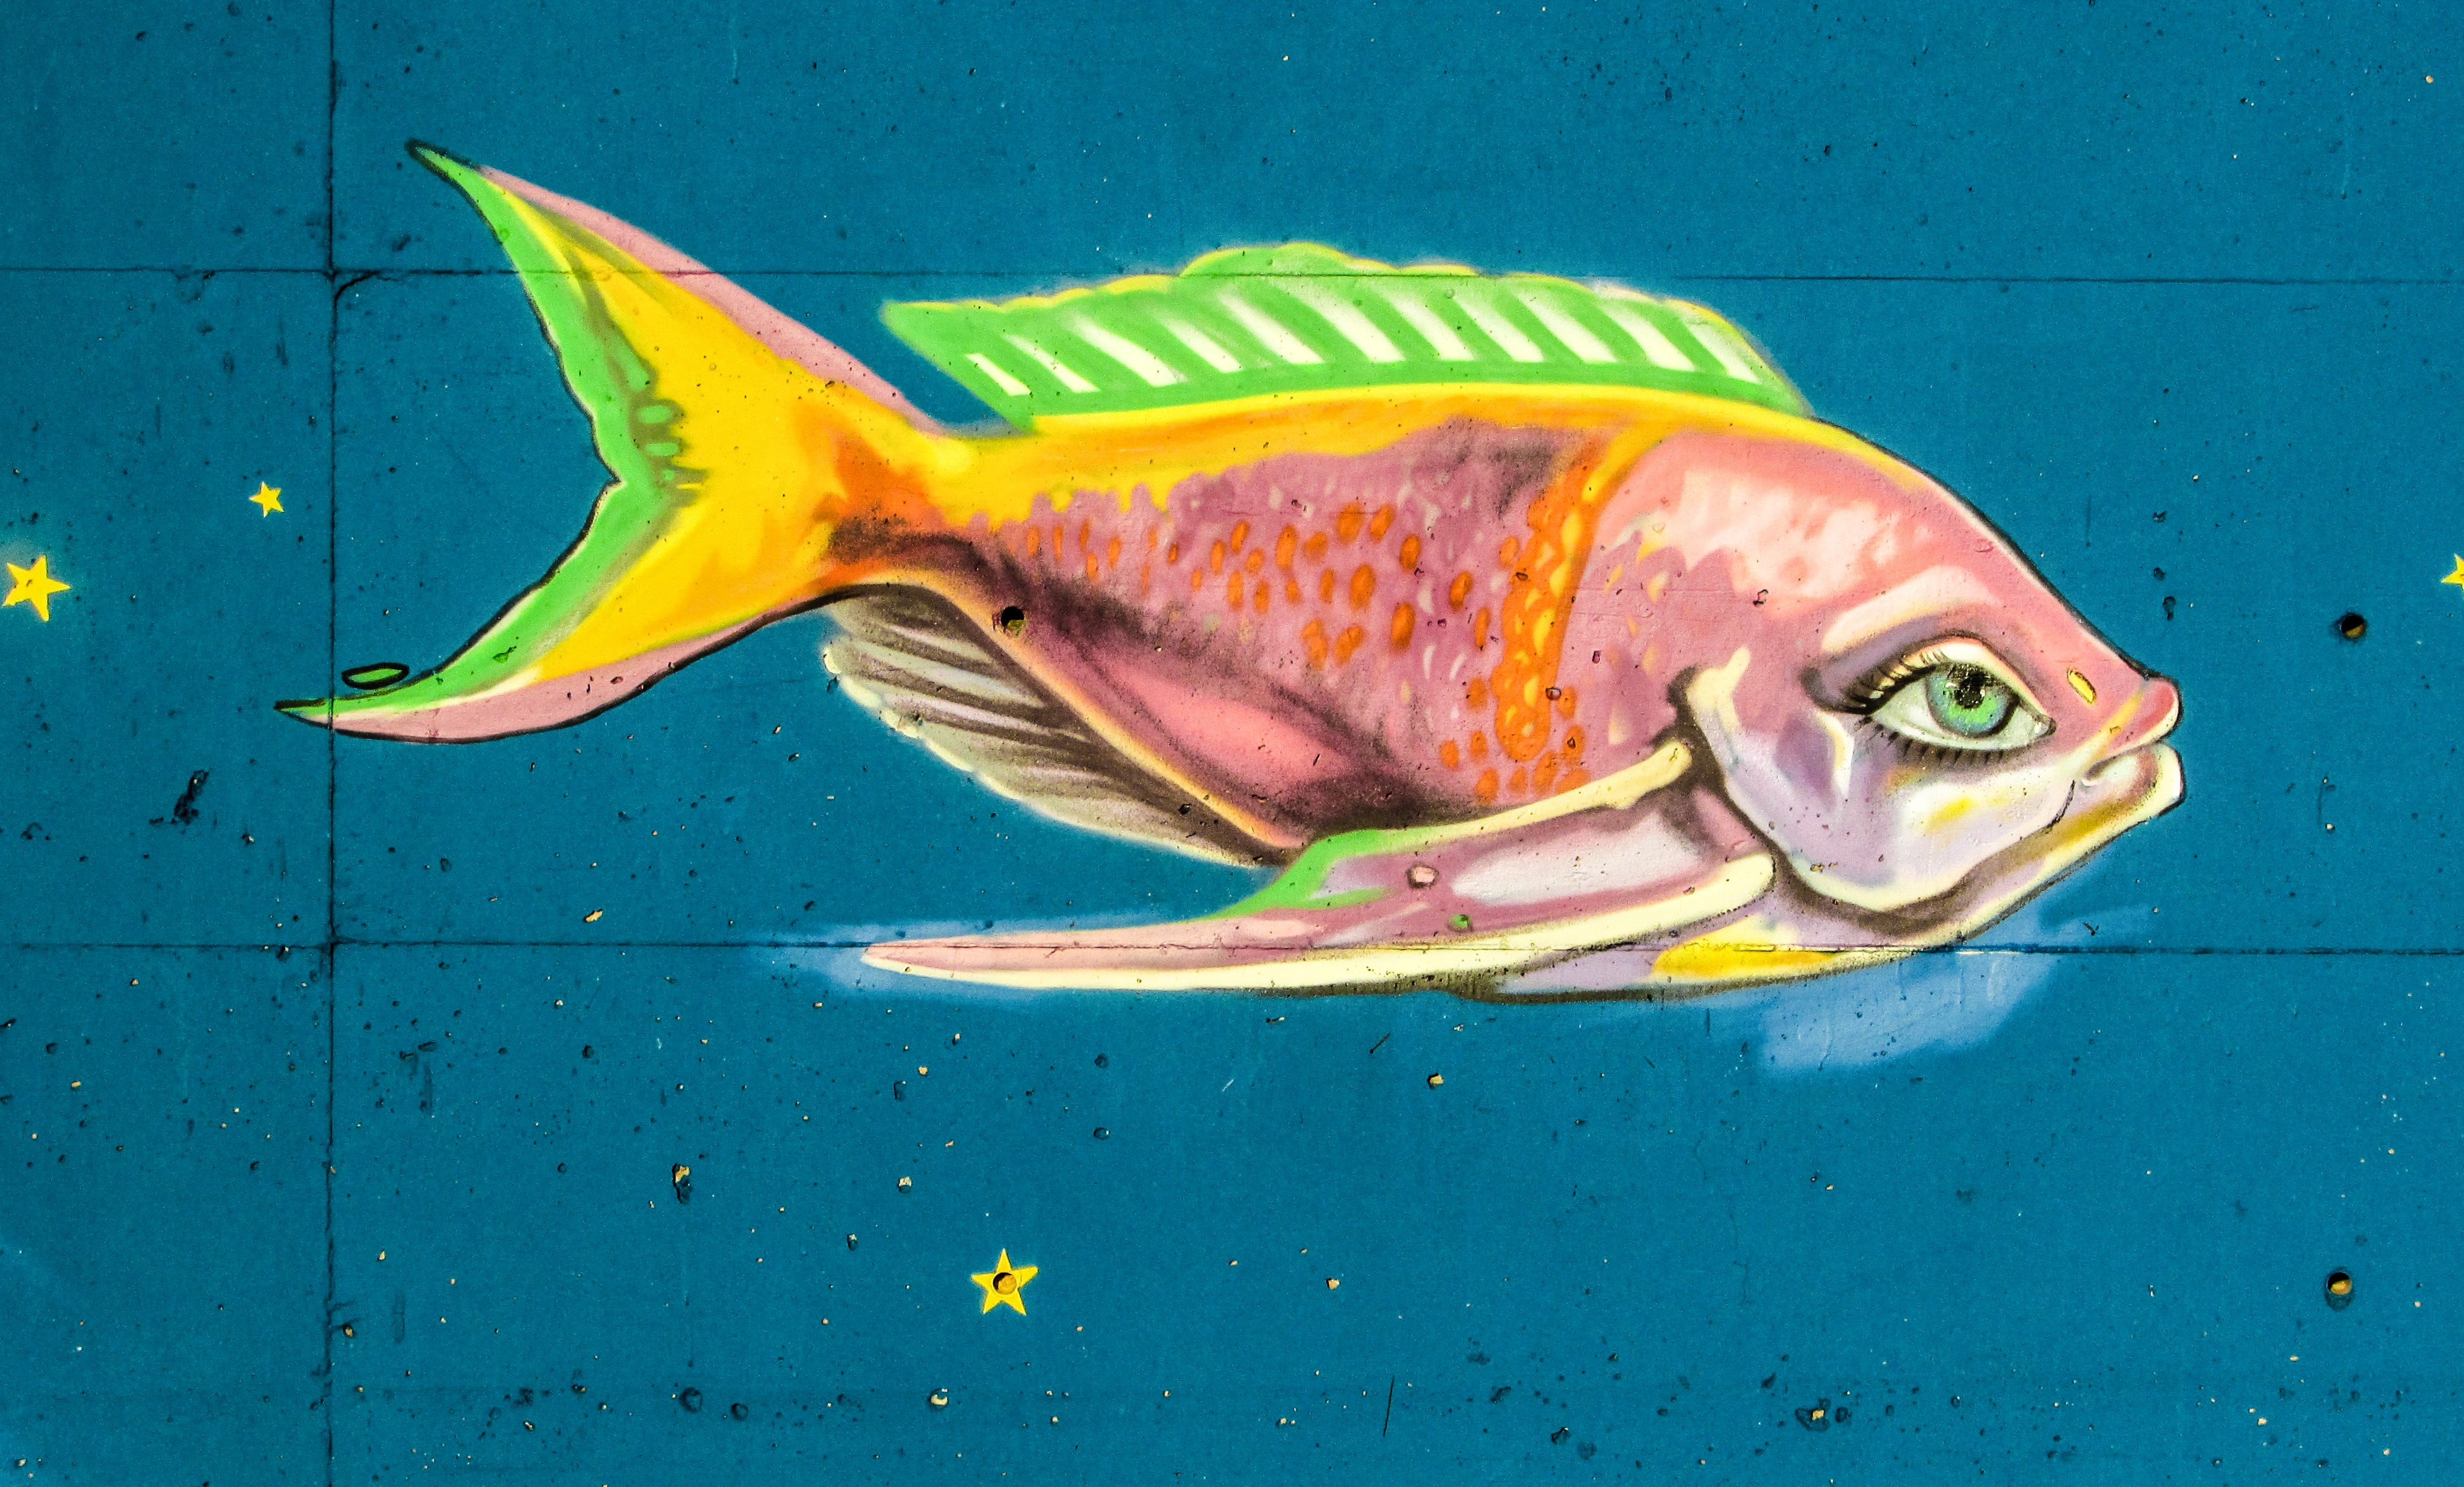
sea, underwater, biology, colorful, fish, graffiti, cyprus, paralimni, marine biology, deep sea fish